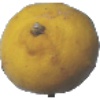
Label: lemon